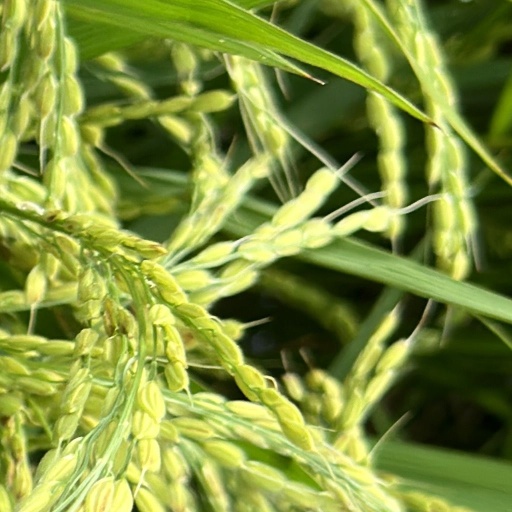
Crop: rice